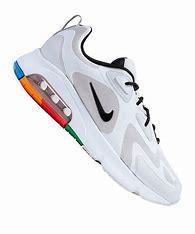
Brand: Nike
Model: Air Max 200